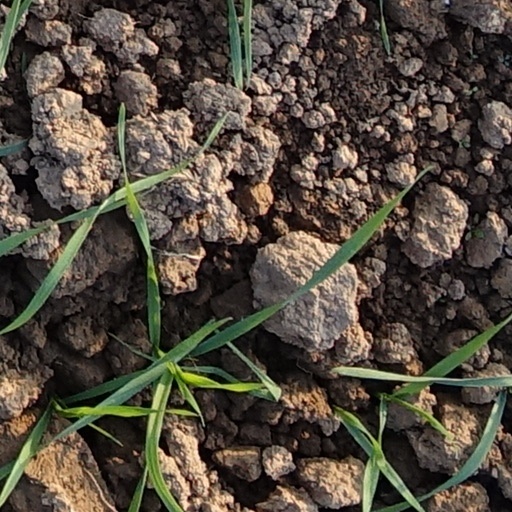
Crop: wheat